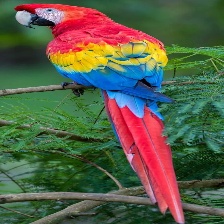
Species: SCARLET MACAW
Scientific name: ARA MACAO
ImageNet parent category: macaw